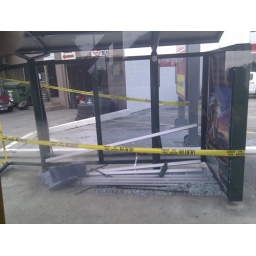
Pic: Smashed-up bus shelter in Annerley Rd, guess a car hit it